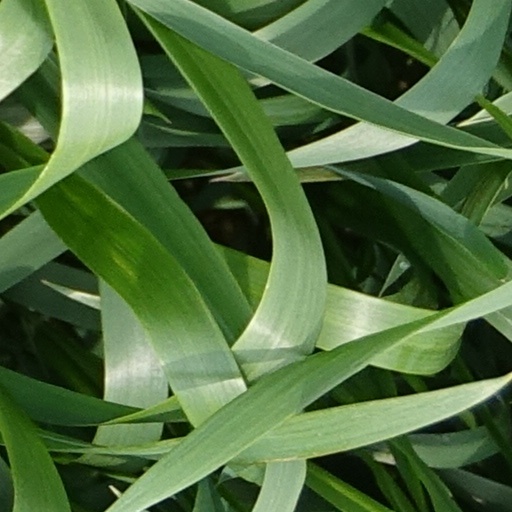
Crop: wheat